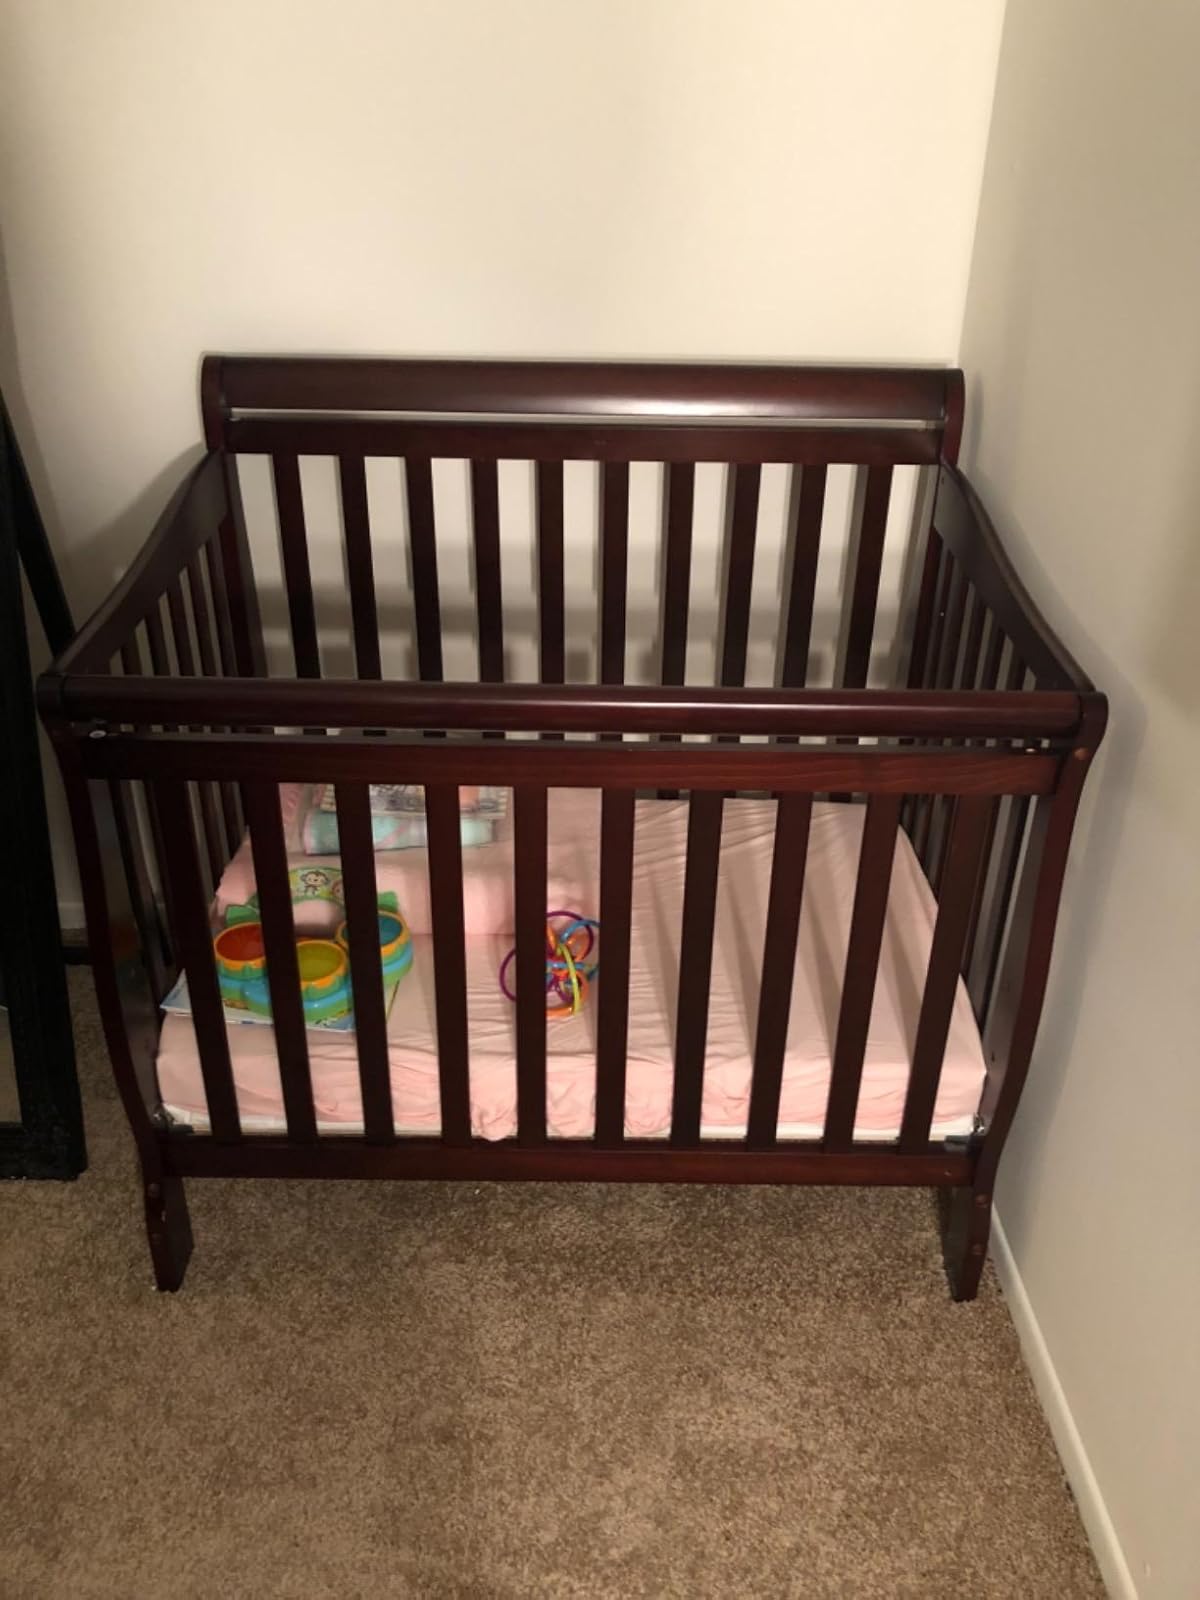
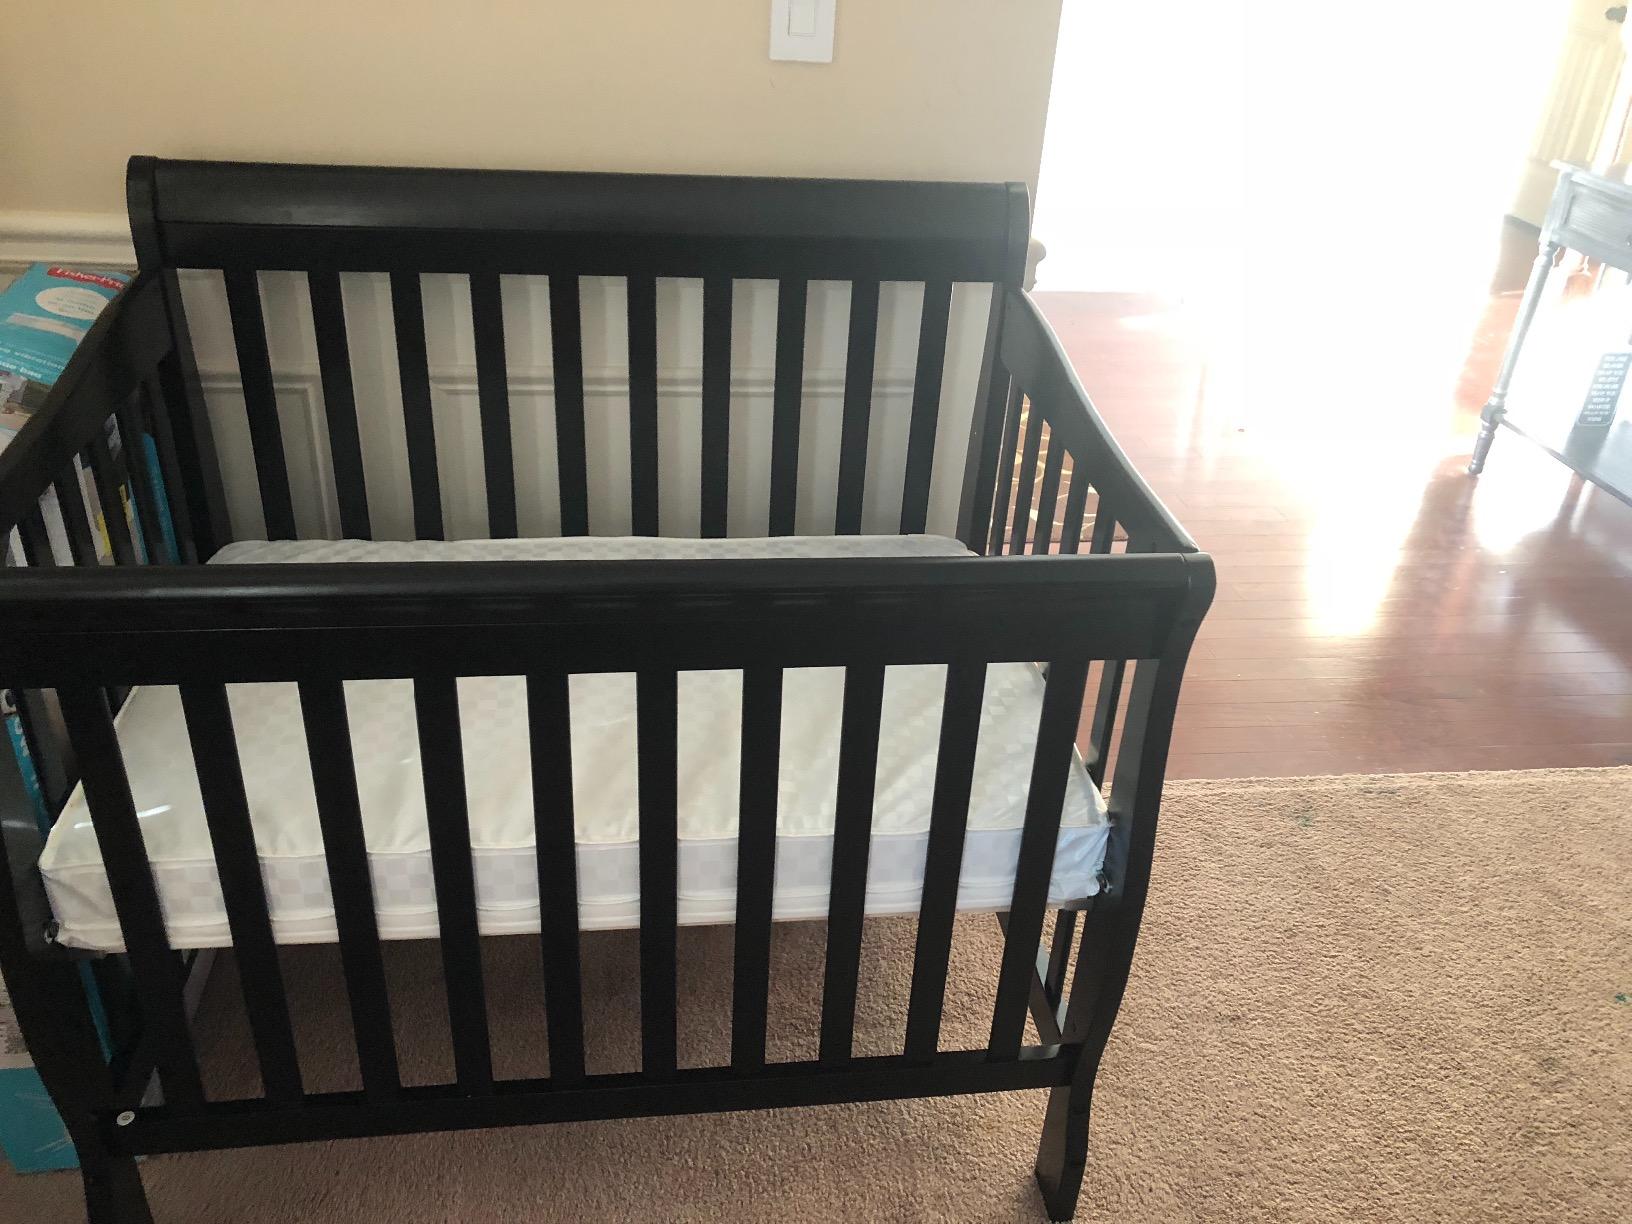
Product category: products_crib
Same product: no